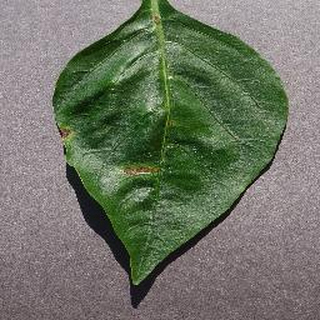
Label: bell_pepper_bacterial_spot